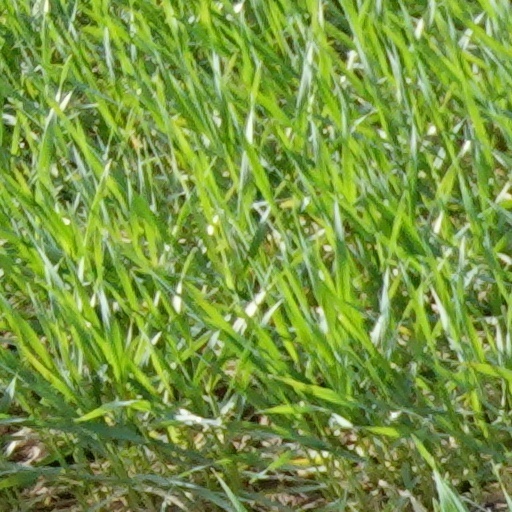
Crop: wheat